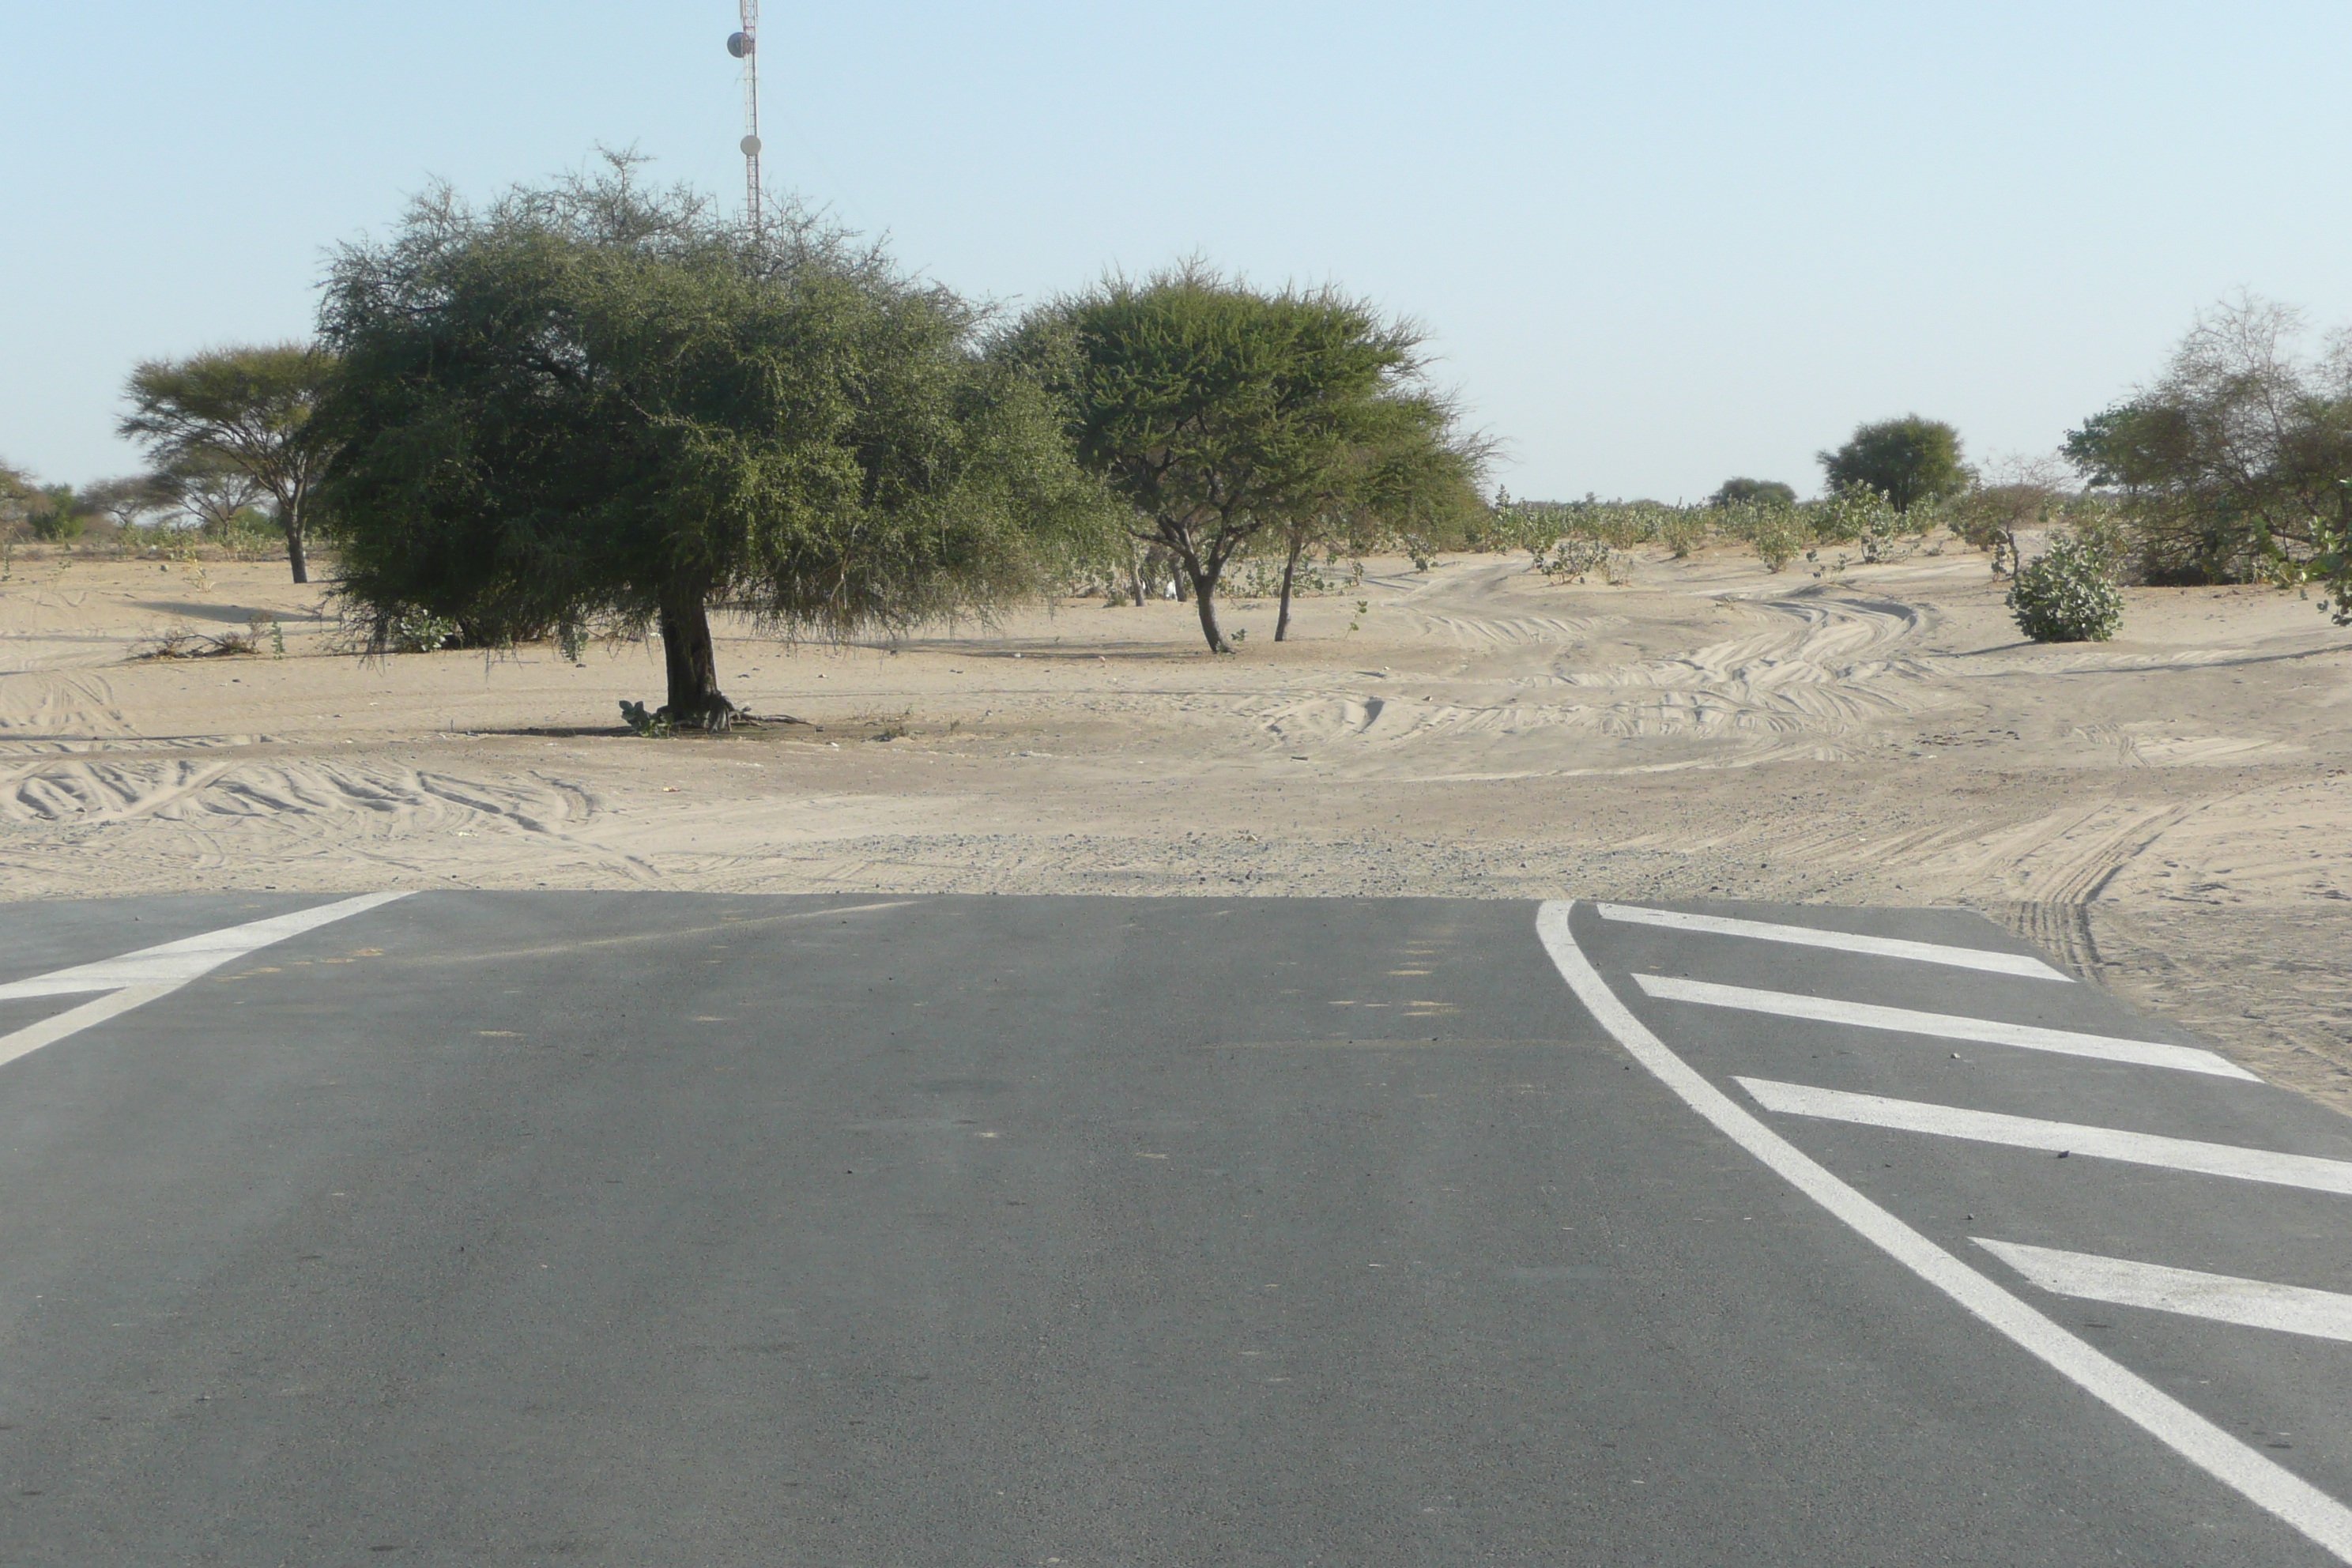
tree, path, sand, road, highway, asphalt, walkway, africa, lane, infrastructure, road surface, end of the road, chad